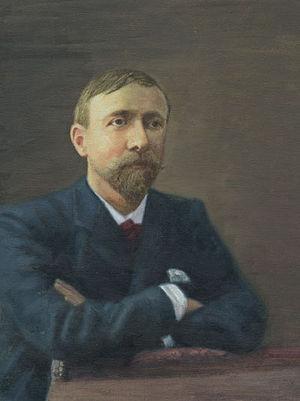
21 juillet : création de Lischen et Fritzchen, opérette en un acte de Jacques Offenbach.
Cet article classe par ordre chronologique les articles de l'encyclopédie concernant des personnalités liées à l'agglomération messine, dans le département de la Moselle, ou nées dans celle-ci.
Metz [mɛs] est une commune française située dans le département de la Moselle, en Lorraine. Préfecture de département, elle fait partie, depuis le 1ᵉʳ janvier 2016, de la région administrative Grand Est, dont elle accueille les assemblées plénières. Metz et ses alentours, qui faisaient partie des Trois-Évêchés de 1552 à 1790, se trouvaient enclavés entre la Lorraine ducale et le duché de Bar jusqu'en 1766. Par ailleurs, la ville a été de 1974 à 2015 le chef-lieu de la région de Lorraine.